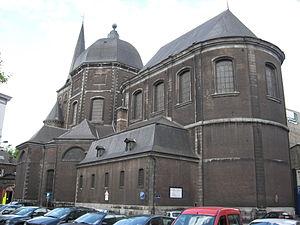
Eglise Saint-Jean l'Evangéliste à Liège
L'architecture baroque mosan, connue également sous le nom d'architecture dans la principauté de Liège, est une forme d'architecture baroque qui s'est développée aux XVIIᵉ et XVIIIᵉ siècles dans la principauté de Liège, autour d'Aix-la-Chapelle et de Maastricht. Cette région est le Pays mosan. Le baroque mosan s'apparente au baroque des Pays-Bas méridionaux et occupe donc une position intermédiaire entre le stricte classicisme néerlandais et le plus exubérant classicisme français. L'influence du baroque allemand est particulièrement visible dans la région d'Aix-la-Chapelle. Ce style d’architecture est l'un des domaines de la période baroque dans la Principauté de Liège, qui au-delà de l'architecture, fut une période prospère pour les arts appliqués.
Le diocèse de Liège, dans la province de Liège en Belgique, compte 529 paroisses. Ces paroisses sont regroupées en unité pastorale, et certaines unités pastorales forment l'un des 17 doyennés.
Le patrimoine religieux de Liège jusqu'à la Révolution française compte un palais épiscopal, une cathédrale, sept collégiales, une chartreuse, huit abbayes d'hommes et de femmes, vingt-trois couvents d'hommes et vingt-sept couvents de femmes, trente-deux paroisses, une vingtaine d'hôpitaux et autant d'hospices, une trentaine de béguinages, des dizaines de chapelles, soit plus d'une centaine d'oratoires dont une cinquantaine desservis par des religieux réguliers.
La liste des édifices religieux de Liège, est une liste des lieux de cultes, situées dans la ville de Liège, en Belgique.